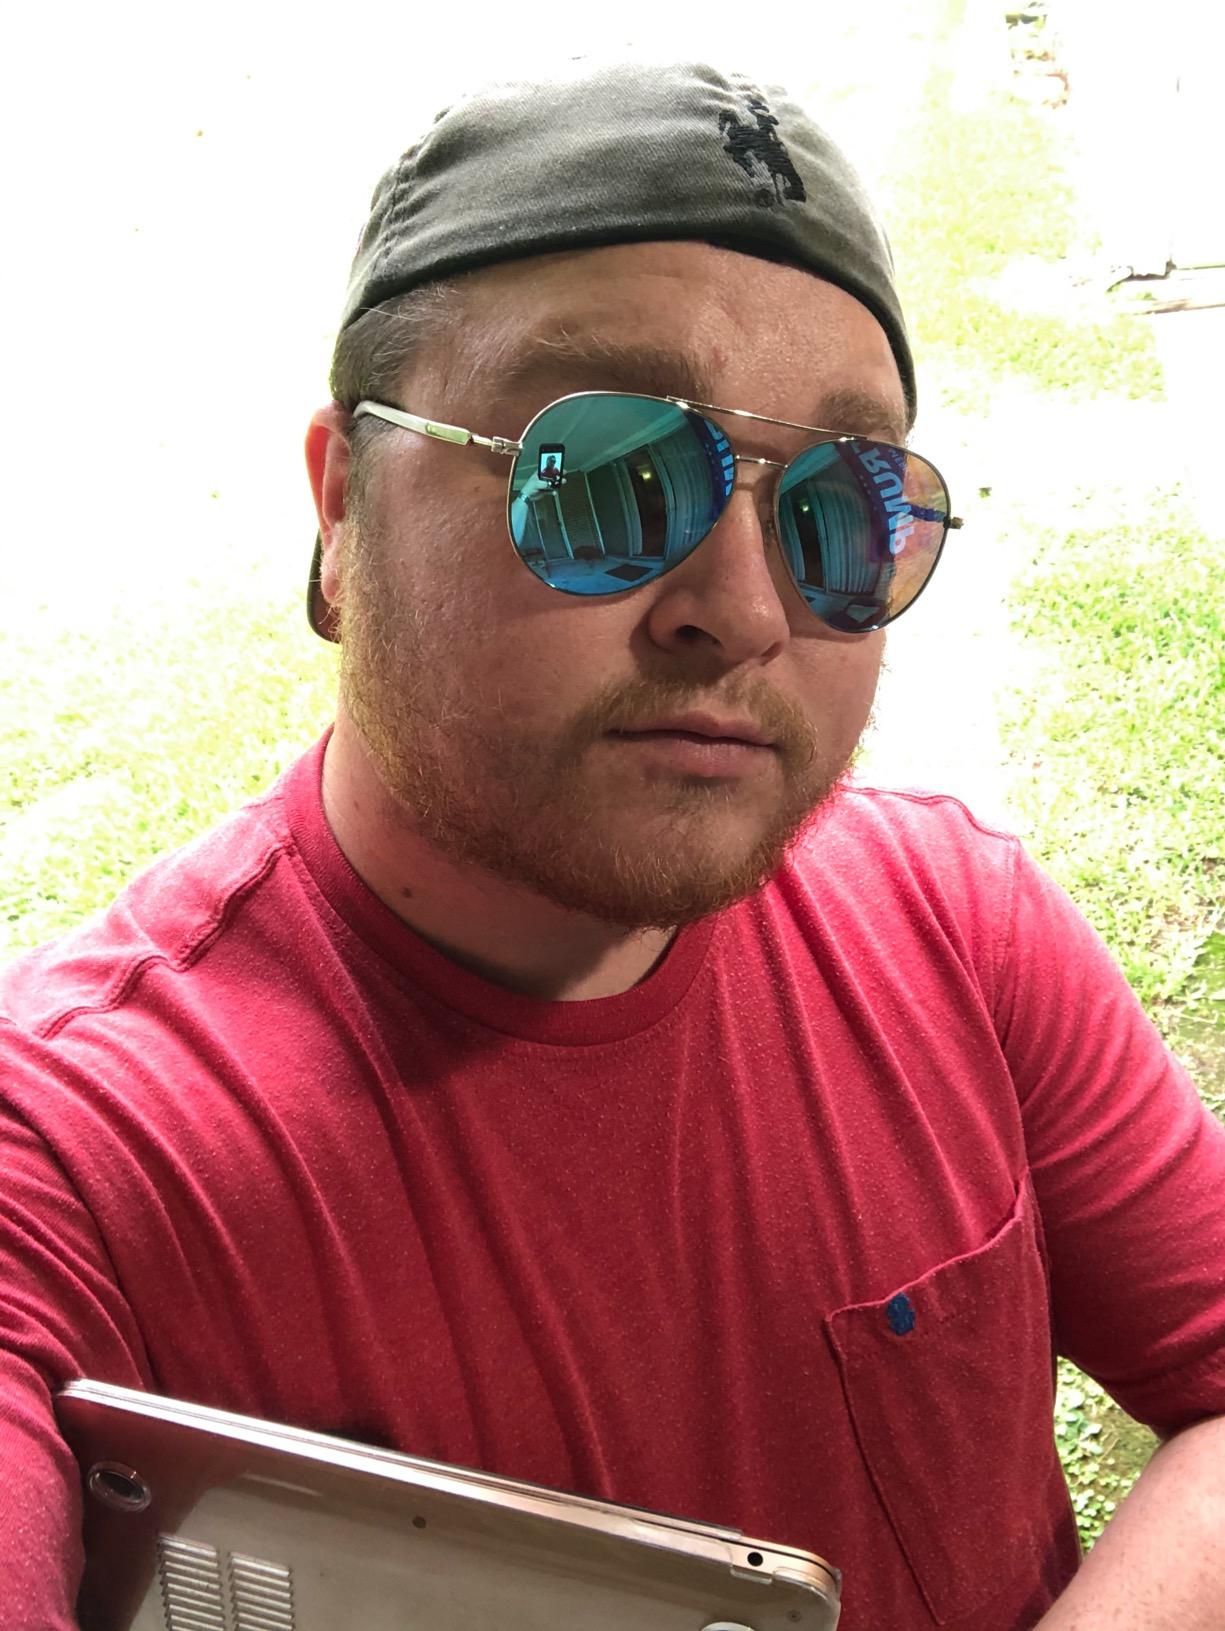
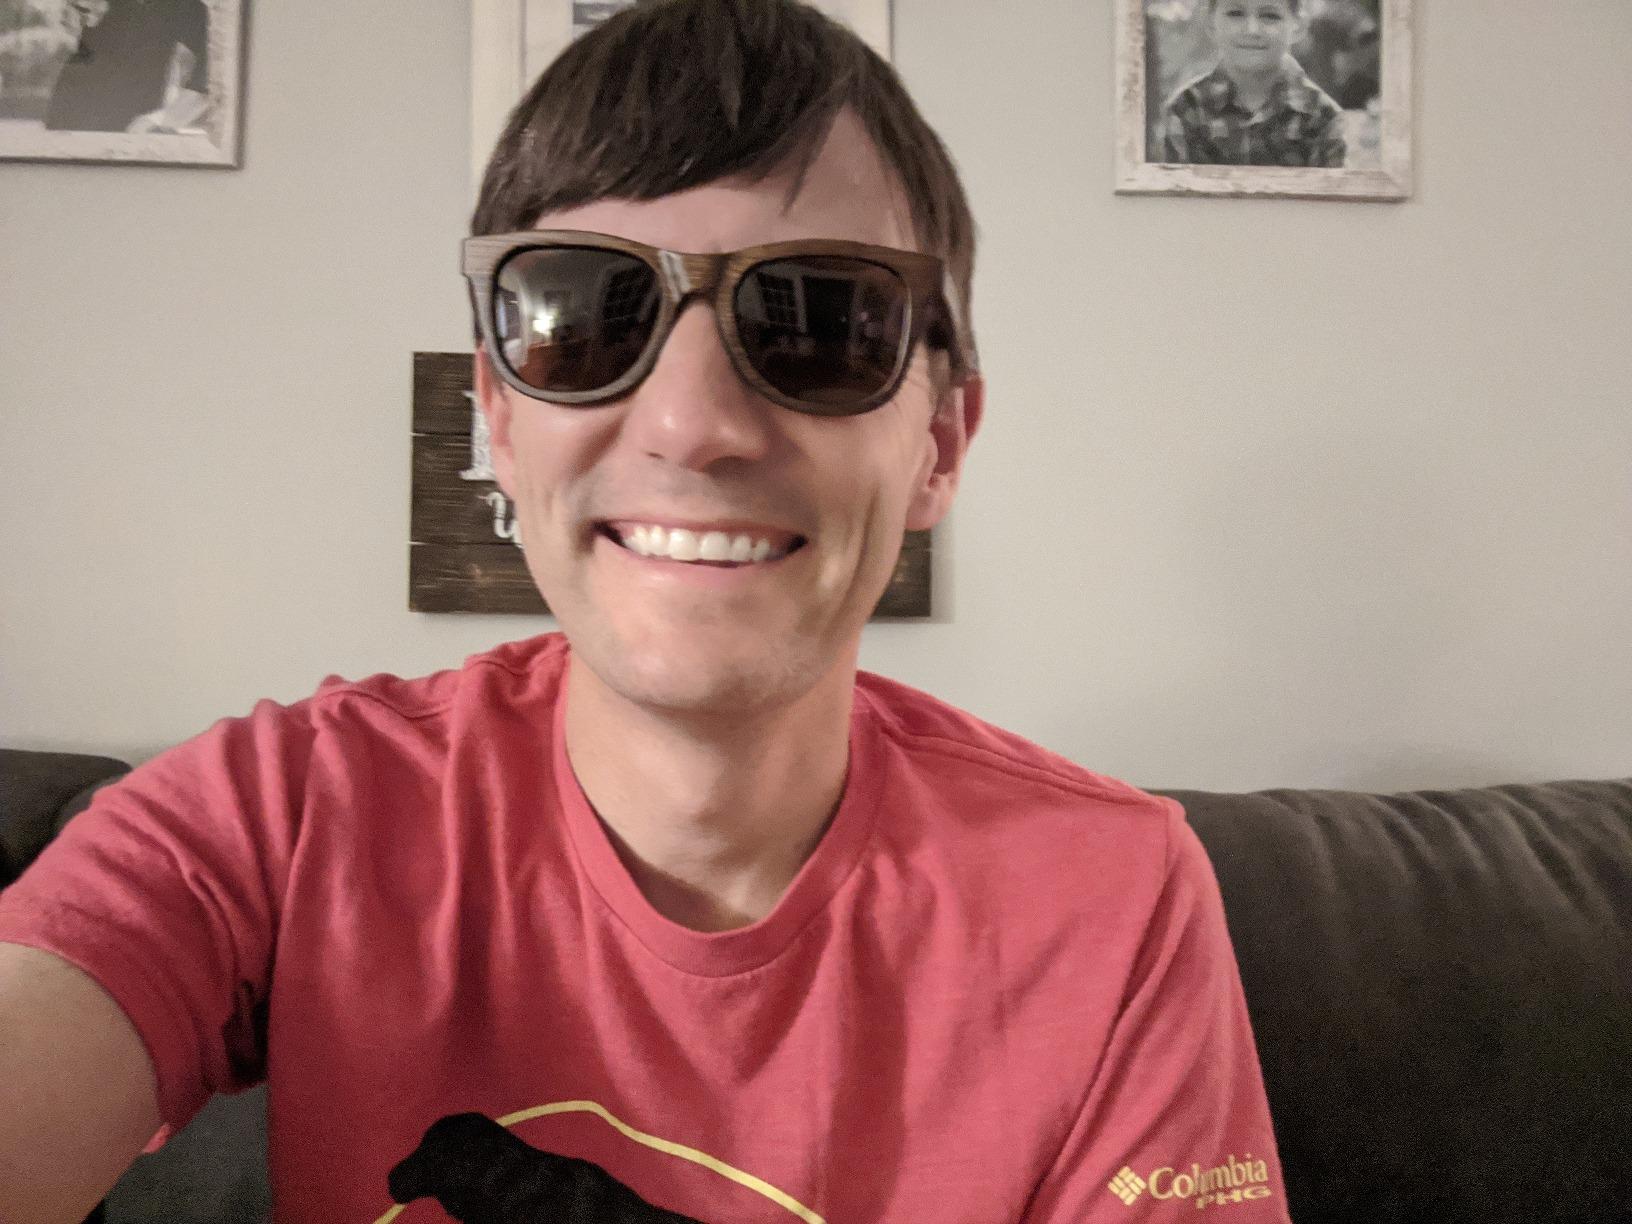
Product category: accessories_sunglasses
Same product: no